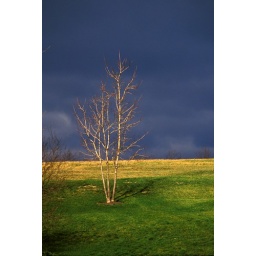
An approaching storm is lit by the sun casting dark skies on a green and golden field.